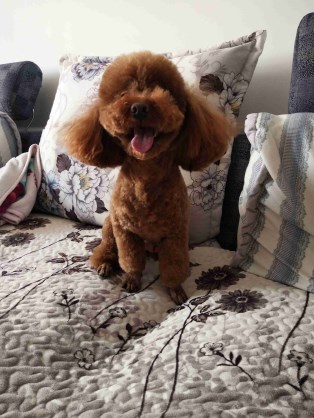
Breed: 7449-n000128-teddy